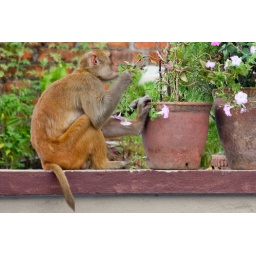
A monkey munching on a flower in a garden at Boudha.